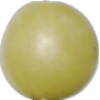
Label: Grape White 2